Schweiz aktuell

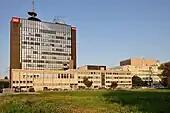
SRF studio Leutschenbach

Schweiz aktuell (literally "Switzerland Today") is the title of a current affairs show on German-language Swiss public television channel SRF 1. It started in 1981 as "DRS aktuell", "Schweiz aktuell".